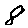
Label: 8